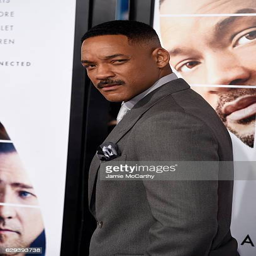
actor attends the world premiere at jazz